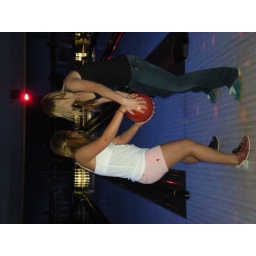
medium photo- this photo focuses on two girls getting ready to throw the ball in their 'silly throw.'